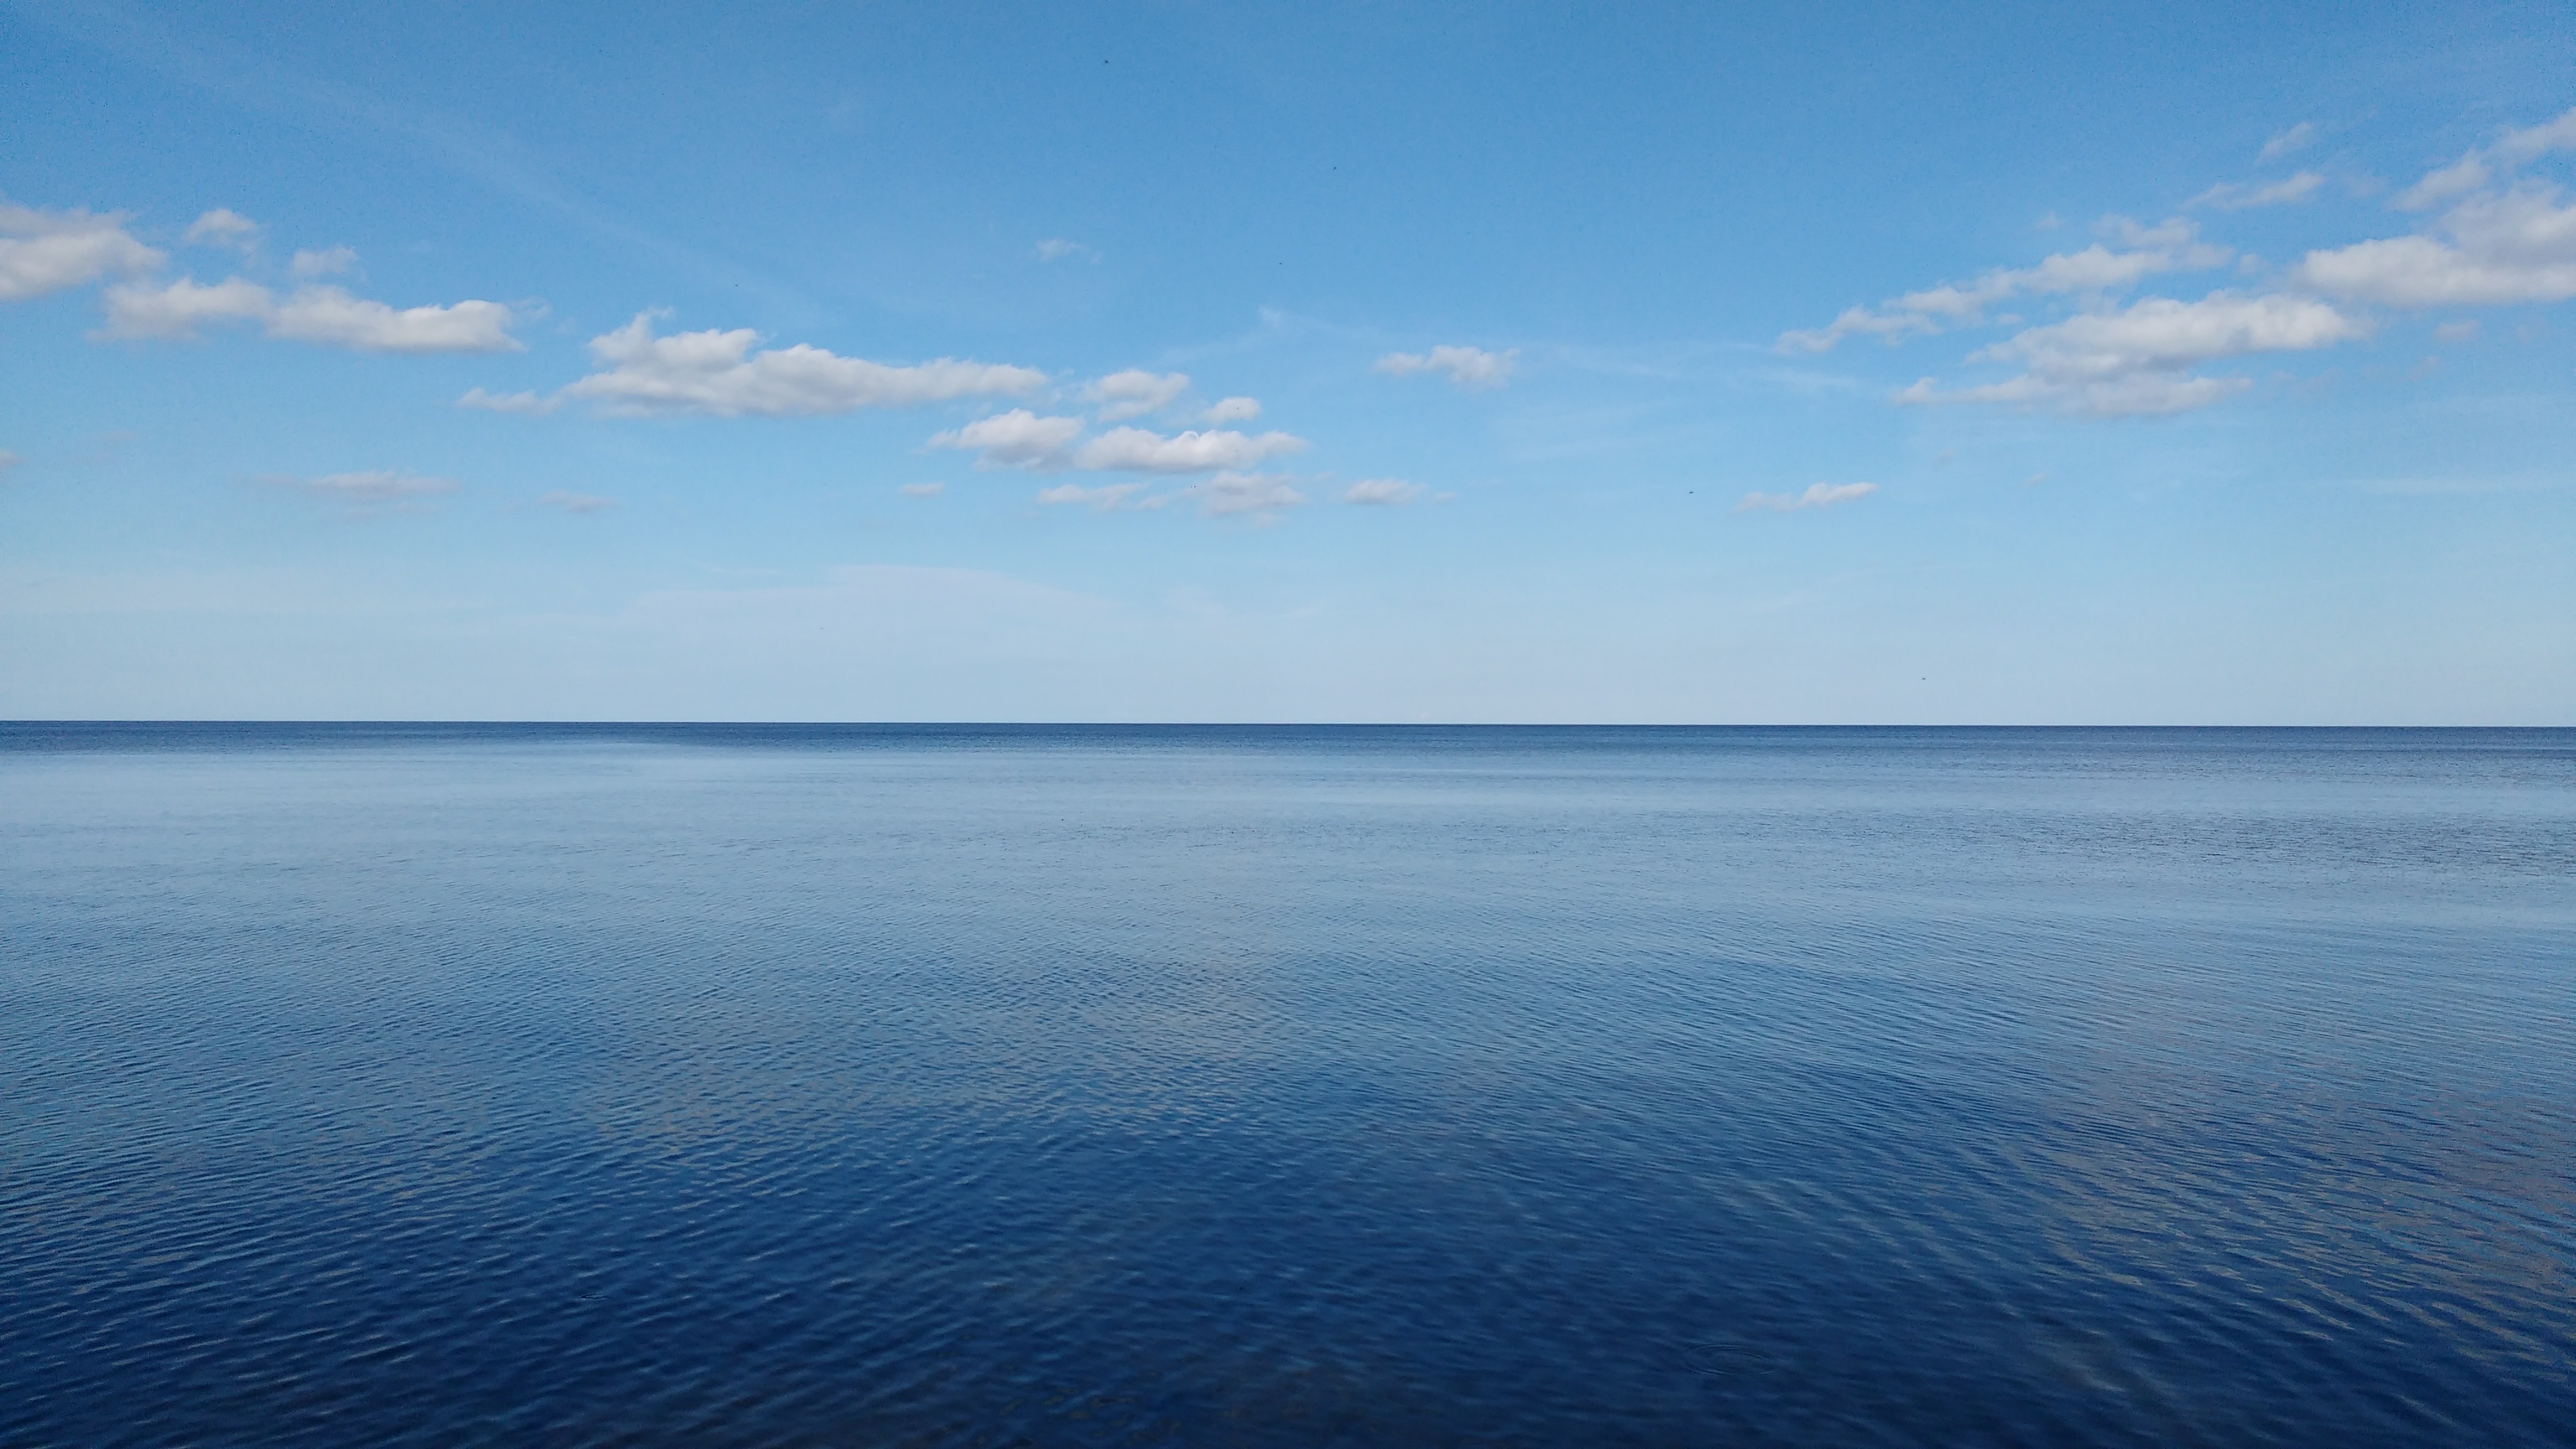
beach, landscape, sea, coast, water, nature, ocean, horizon, cloud, sky, sunlight, shore, wave, dawn, dusk, reflection, bay, blue, body of water, blue sky, waves, mar, litoral, cape, beira mar, arctic ocean, wind wave